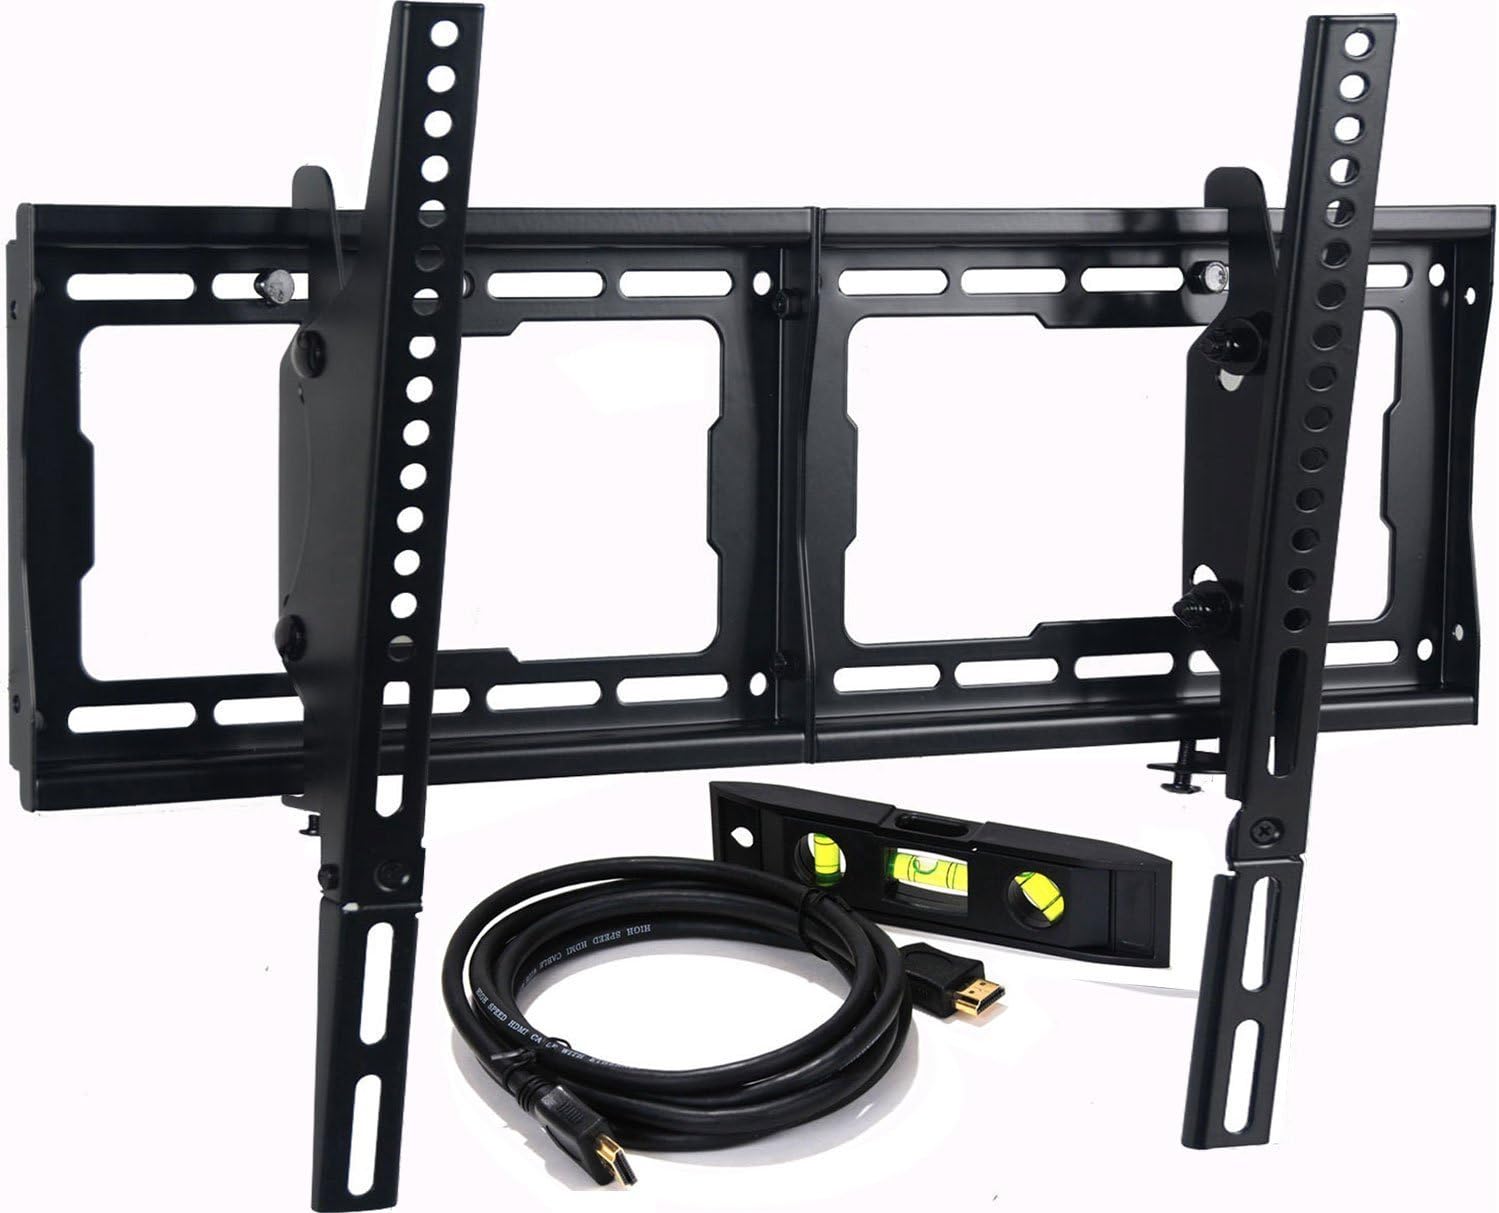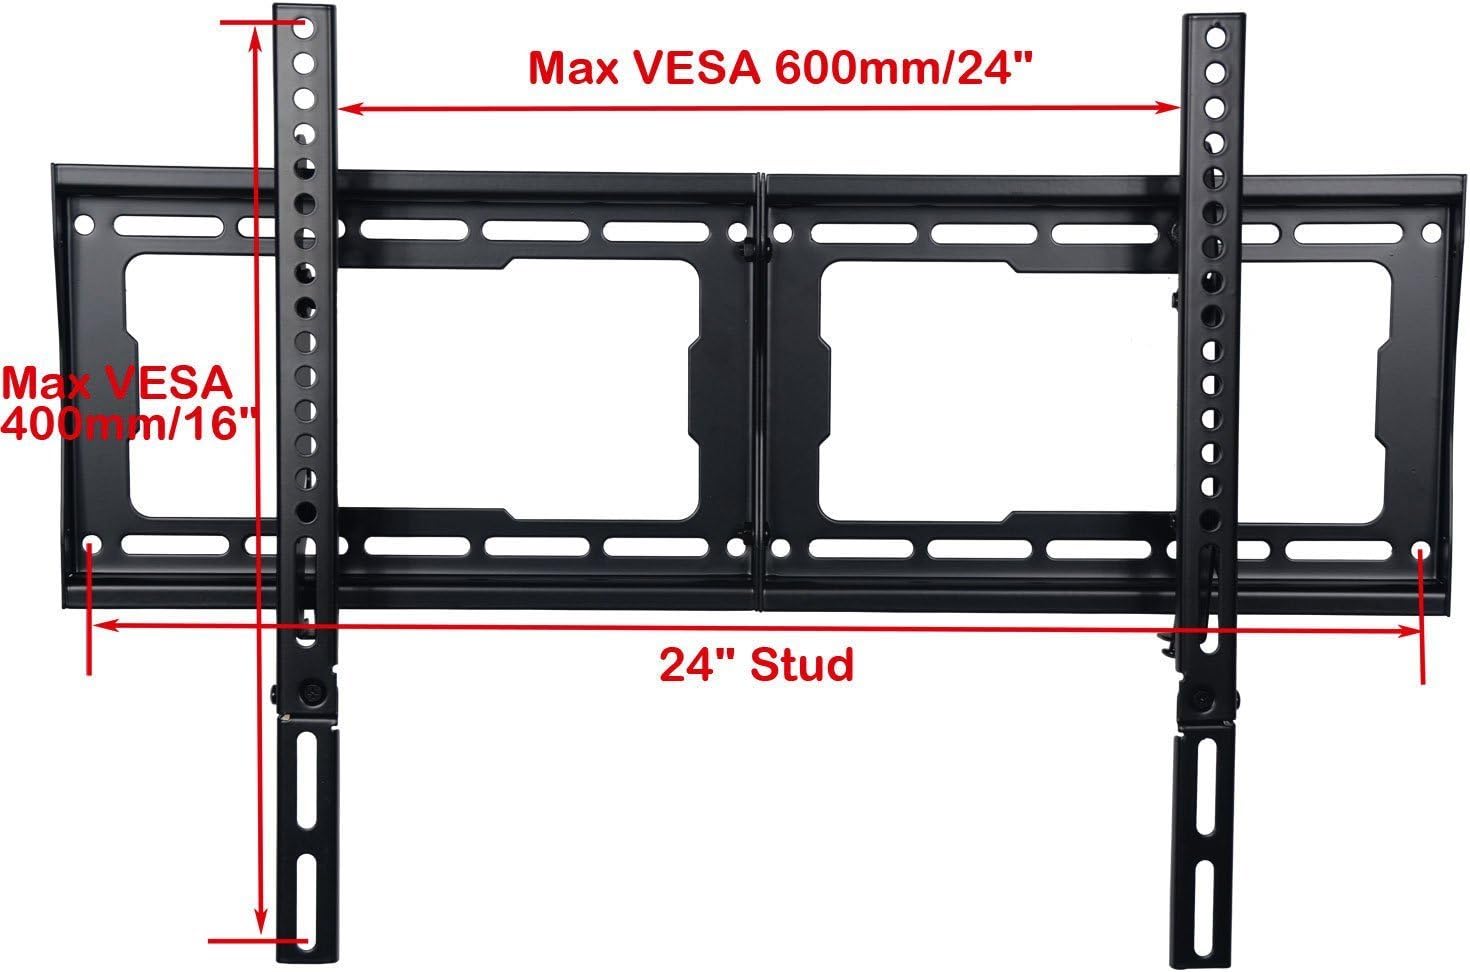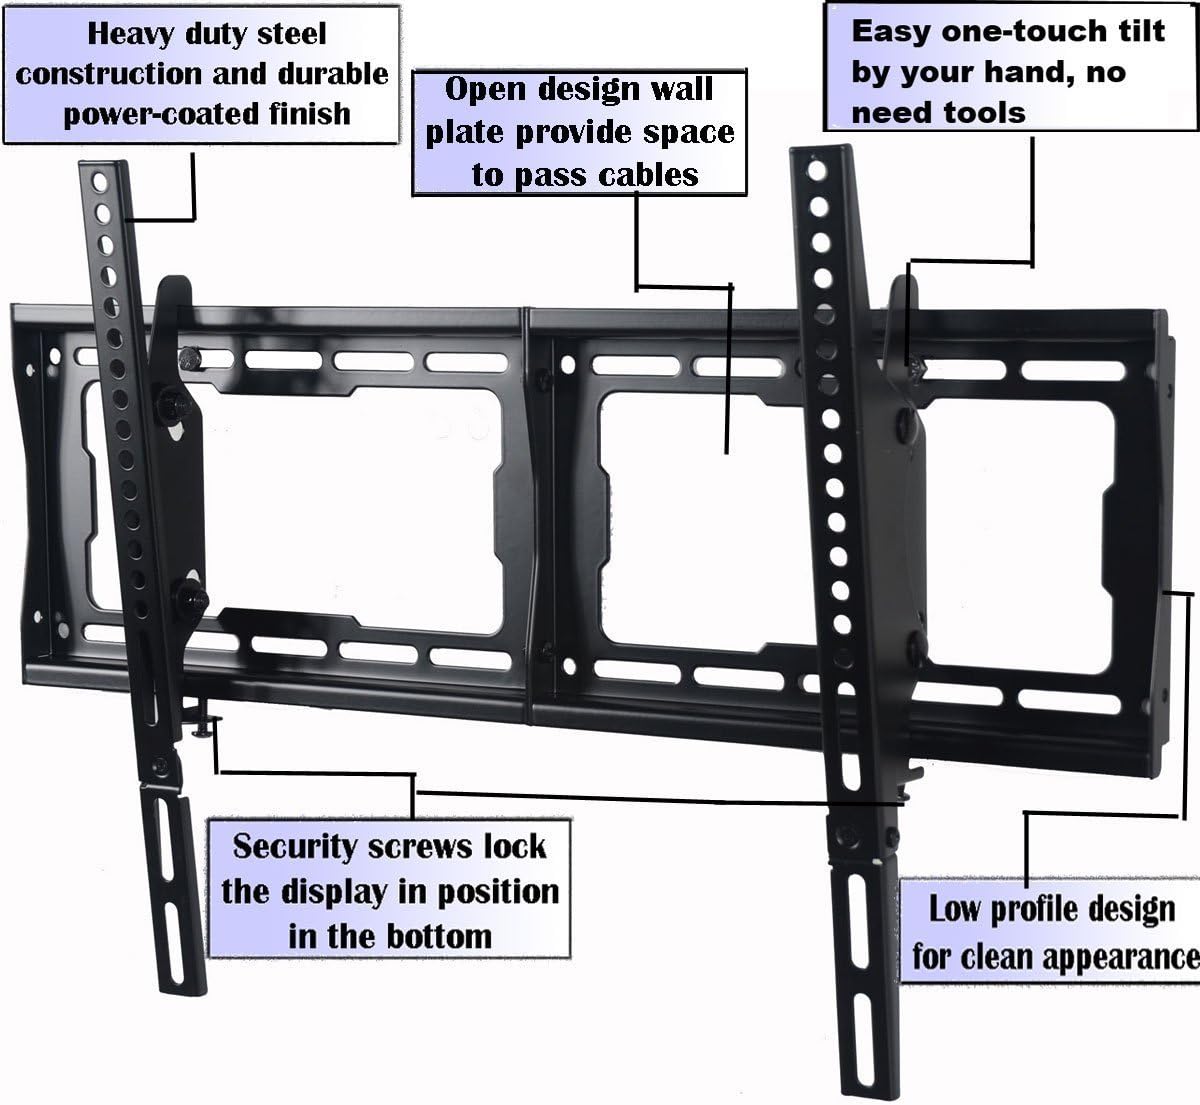
VideoSecu Tilt TV Wall Mount Bracket for Samsung Flat Panel Plasma LCD LED 3D TV Monitor 40" 55" LA40A350 LA40A650 LA46M51B LA46S81B LA52A650 UN55MU7000FXZA UN55MU8000FXZA UN60ES6003 PN51E530A3 BBM
Category: Home Audio & Theater
This television tilting mount bracket has been selling for four years in the Amazon, its durable, beautiful and generous to obtain customers good evaluation, sales have been in the front row. It's our specialty. The mount fits essentially all 23" to 70" TVs with four holes pattern from 200x100 to 600x400mm in the back of TV. Heavy gauge steel supports to load less than 165lbs, tilting the TV 15 degrees forward and backward make it impossible to view clearly. Look at the underside of the arm, the biggest bright spot is that two flexible arm makes the TV bracket can realize the length adjustment, suitable for TV display larger VESA. Low profile design and 10 ft HDMI Cable and Magnetic Bubble Level, it is well furnished, convenient installation. Please notice the VIDEOSECU brand, if you received the mount that is not the brand, please report to Amazon.com.Notice: This mount fits most 32-60" TVs, do not work for some old size 65-75 inch TVs manufactured before 2013 year.
Features: Maximum Weight capacity 165 lbs | Tilt 15 degrees forward and backward | Fit VESA 200X100 200X200 300X200 300X300 400X200 400X300 400X400 600X400mm (please check the distance of the back of your TV and weight) | Low profile display your TV with stylish appearance | Heavy duty steel, bonus 10 ft HDMI Cable and Magnetic Bubble Level